Ishq-e-Laila

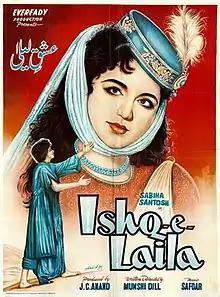
Theatrical release poster

Ishq-e-Laila is a 1957 Pakistani Urdu language fantasy romance film directed by Munshi Dil and produced by J.C. Anand. The film is primarily known for its blockbuster music by Safdar Hussain and lyrics by Qateel Shifai. It stars Sabiha Khanum, Santosh Kumar and Allaudin in the lead. In 2017, Lok Virsa Museum screened the film as part of special showcase of the feature films in the country.